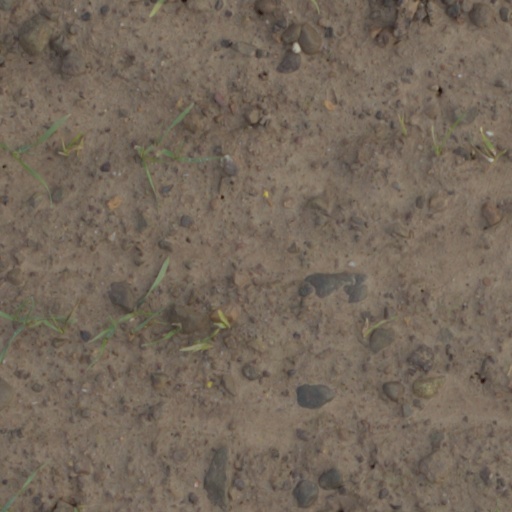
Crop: wheat